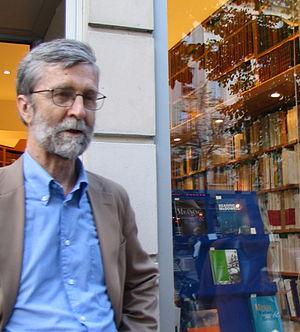
John Henry McDowell, né le 7 mars 1942 à Boksburg en Afrique du Sud, est un philosophe contemporain, professeur à l'Université de Pittsburgh. Il a travaillé sur des questions de métaphysique, d'épistémologie, de philosophie ancienne et de méta-éthique, mais ses principaux travaux portent sur la philosophie de l'esprit et sur la philosophie du langage.